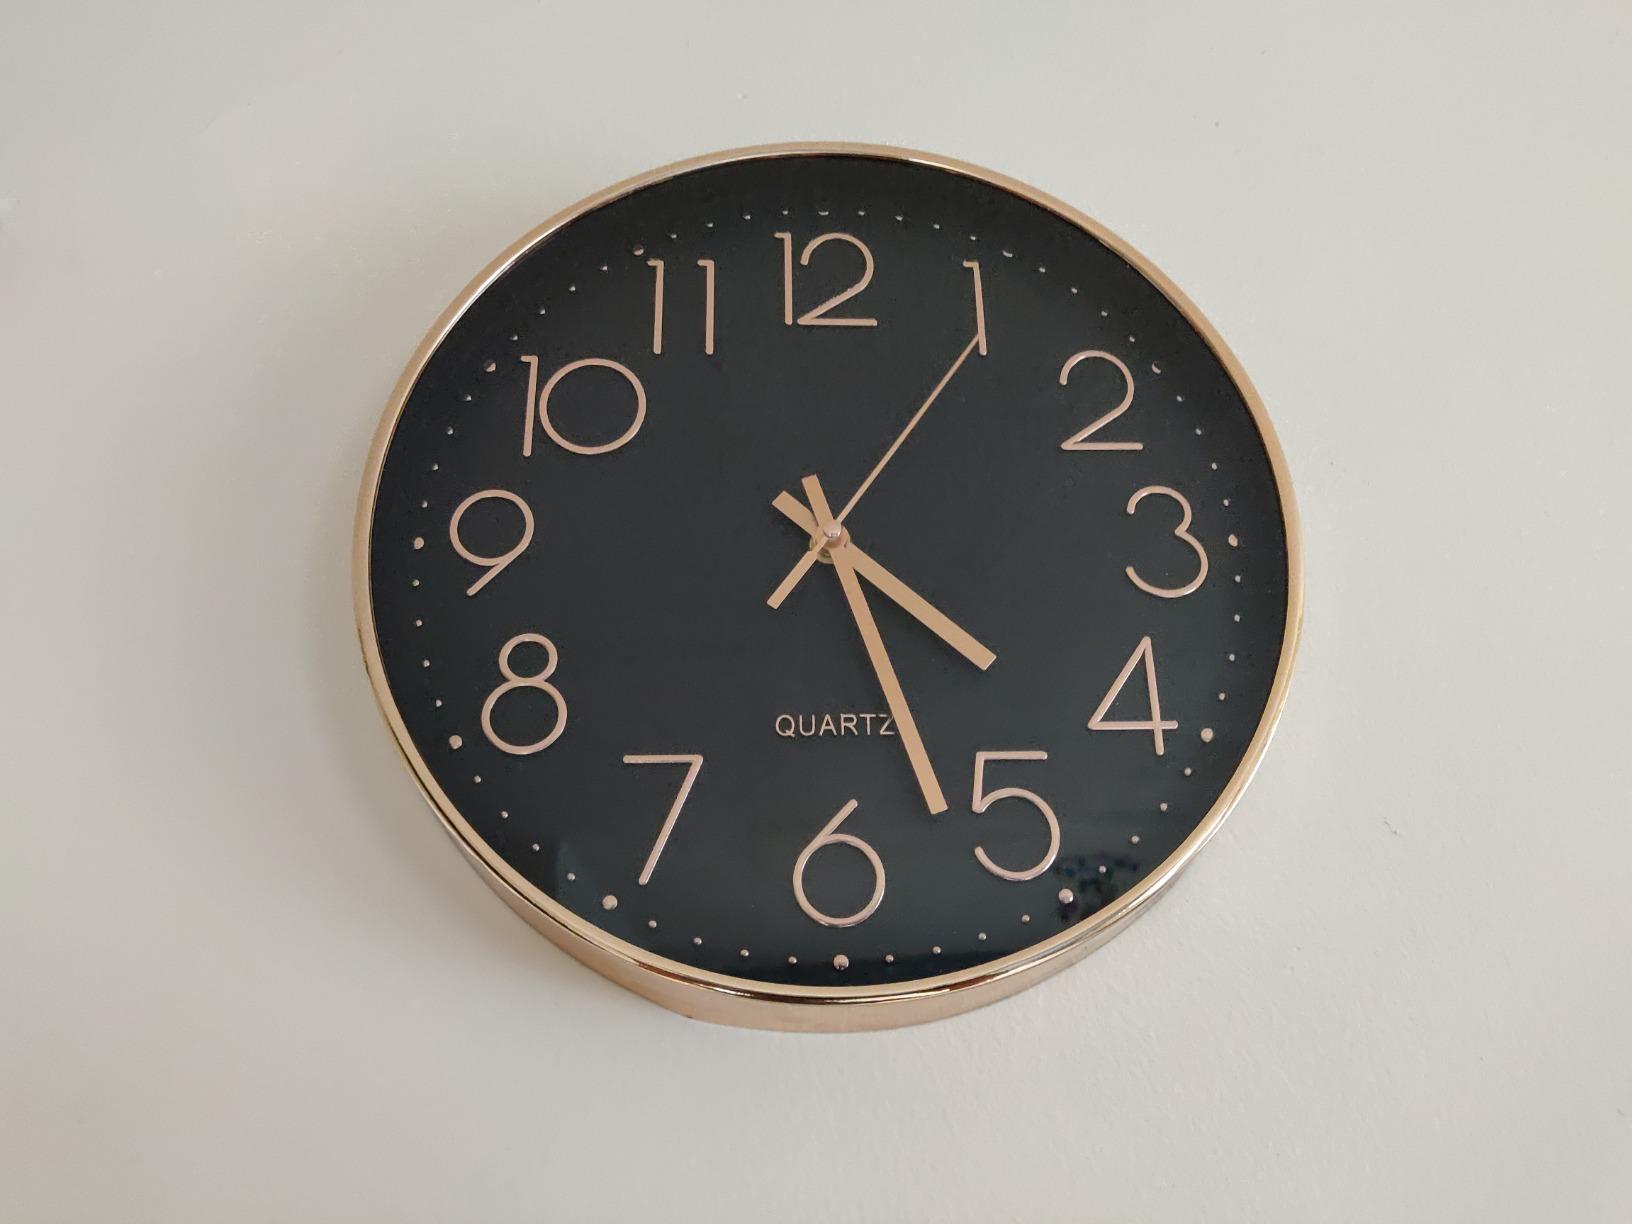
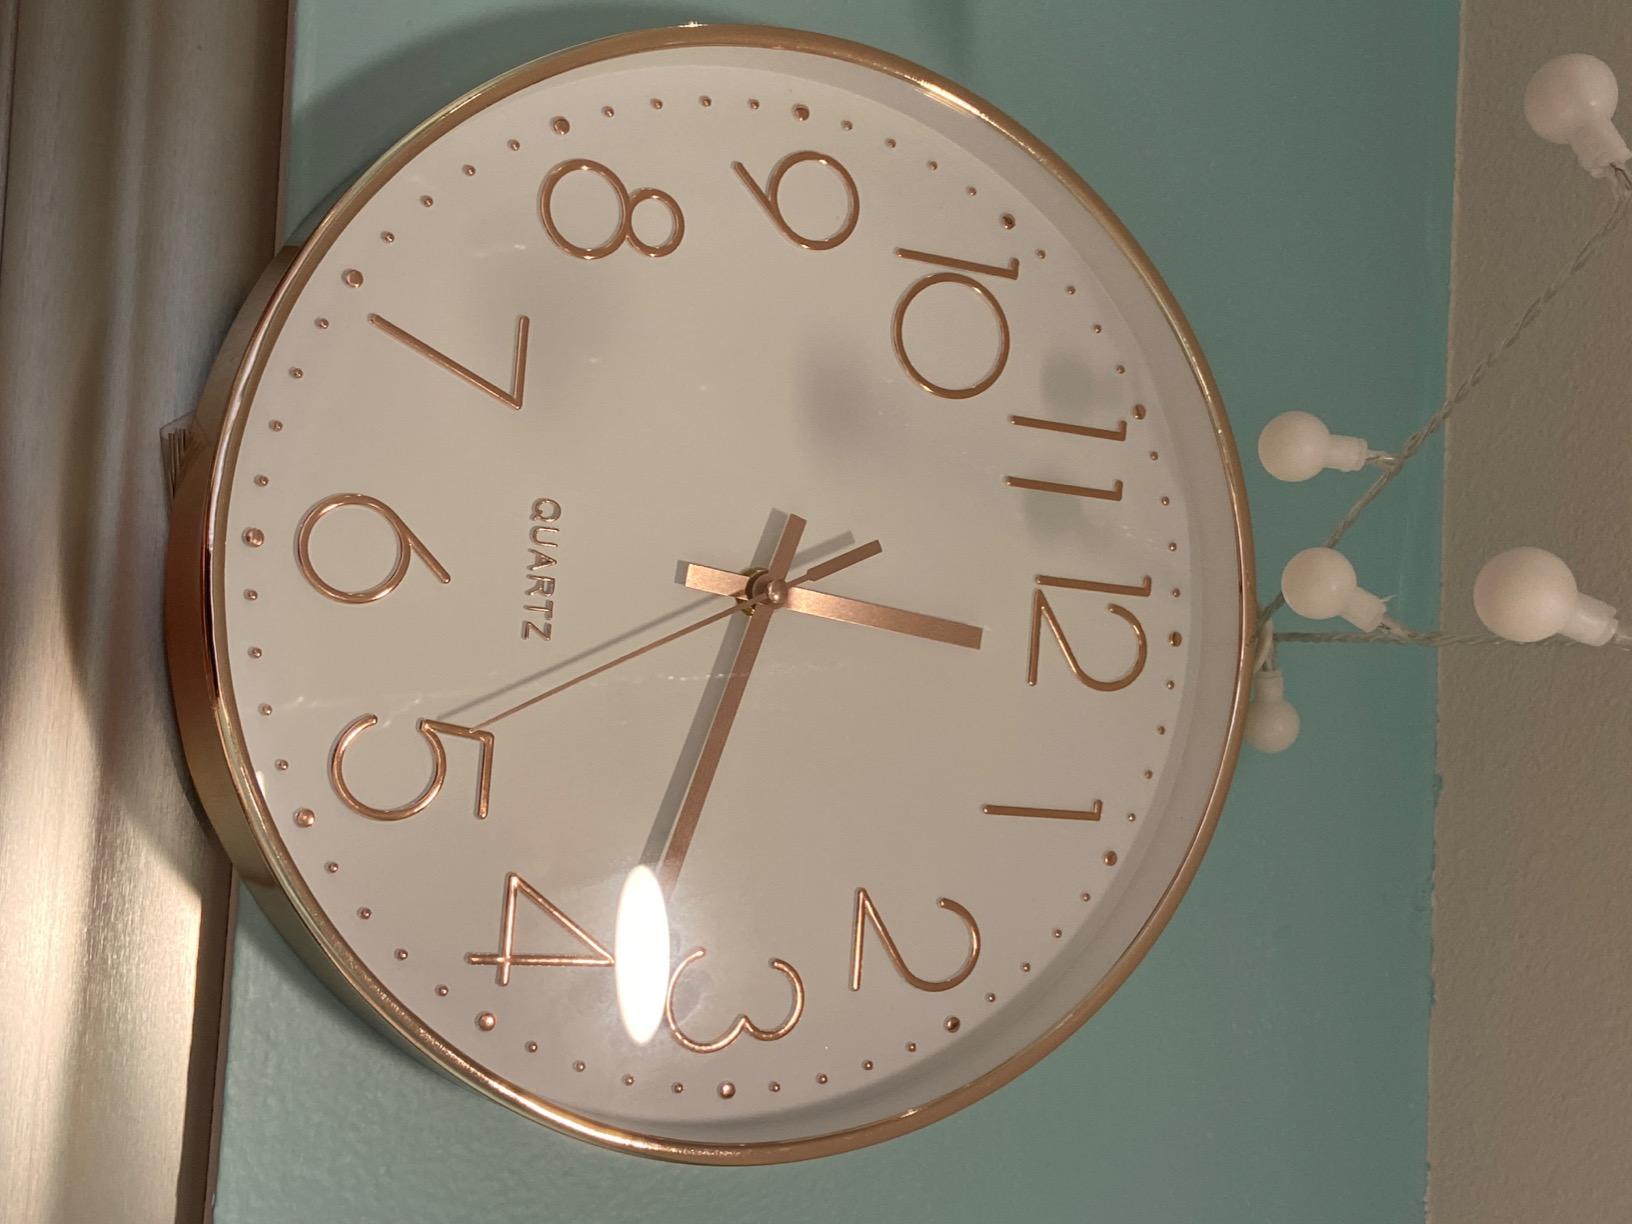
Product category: clock
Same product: no